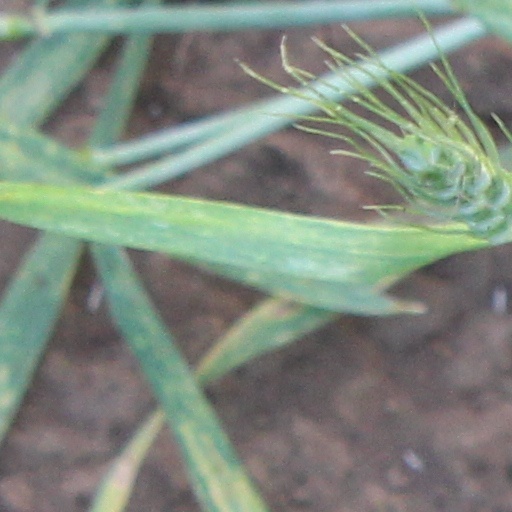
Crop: wheat